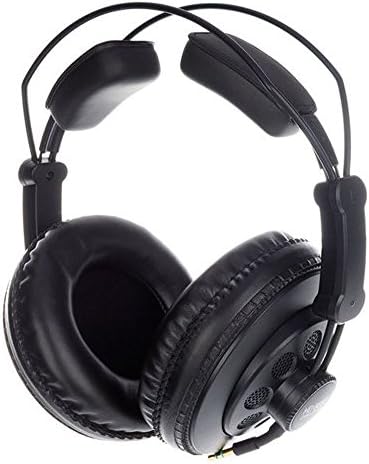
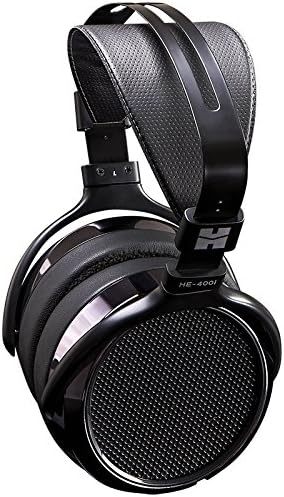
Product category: headphones
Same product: no